Describe the emotion expressed in this image:  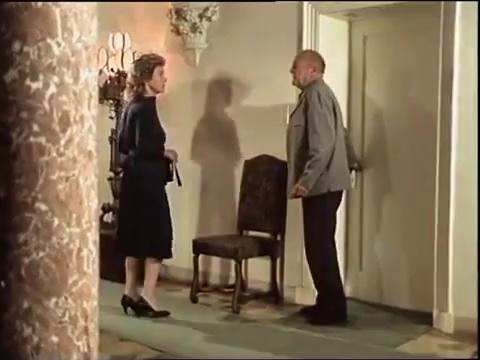
This person displays Pain, valence and arousal with low intensity.